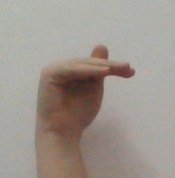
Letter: khaa